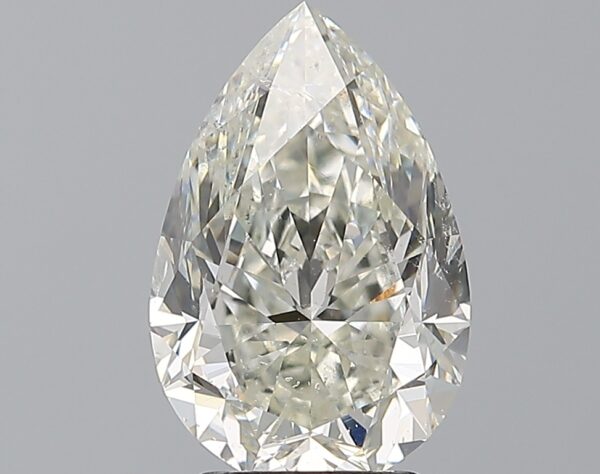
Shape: pear
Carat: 3
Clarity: SI2
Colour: J
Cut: VG
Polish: EX
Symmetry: EX
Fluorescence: ST
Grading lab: GIA
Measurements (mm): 11.84 x 7.81 x 5.15